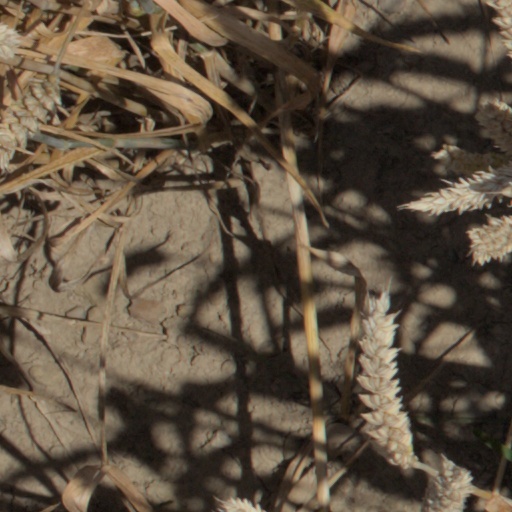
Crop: wheat